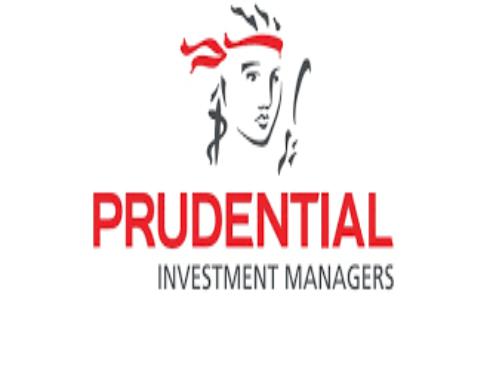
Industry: Others